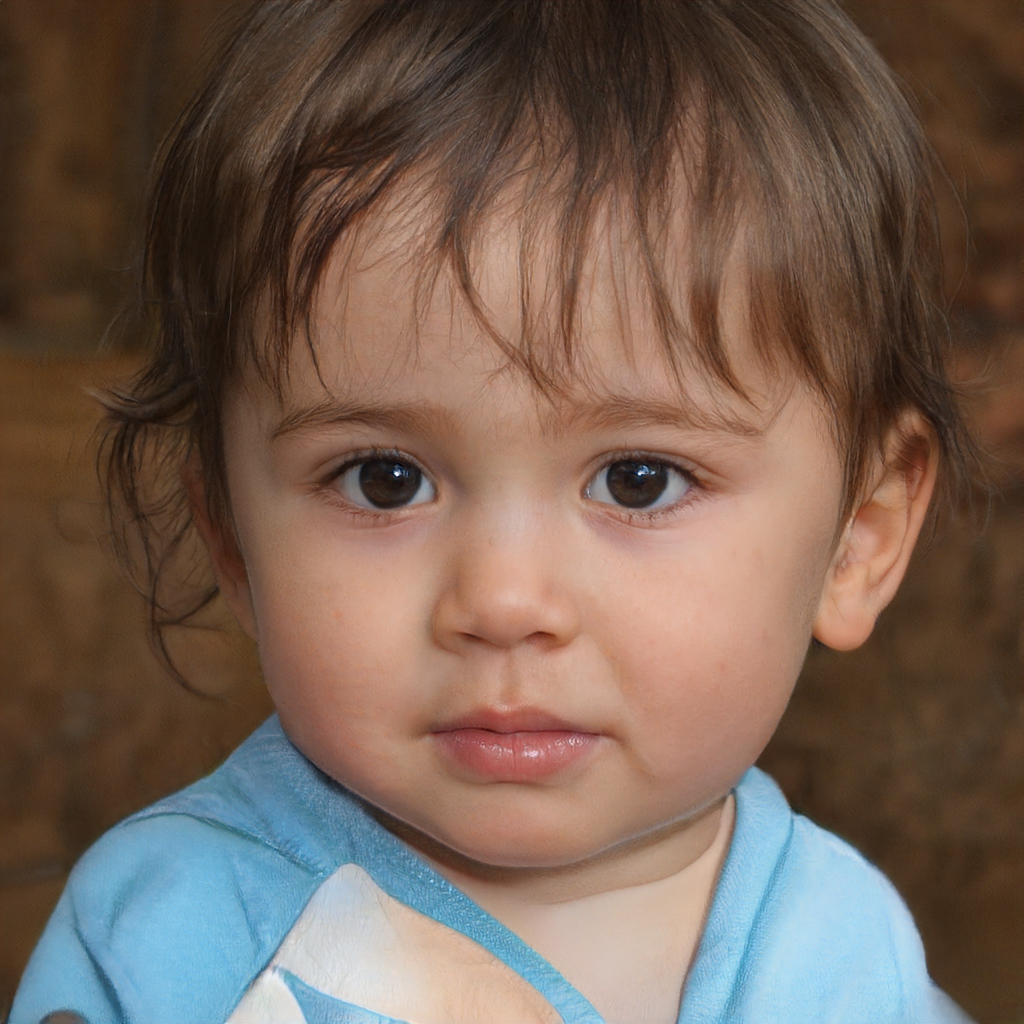
Gender: Female